Energy in Brunei

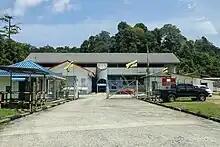
Belingos diesel power plant in Temburong.

In 2005, natural gas supplied 75.6% of Brunei's total energy needs. About 58% of the country's electrical needs, which primarily serve residential areas, are met by the Department of Electrical Services (DES), which also operates a diesel power plant (Belingos) and four natural gas power stations (Gadong 1A, Gadong 2, Bukit Panggal, and Lumut). The other 42% is supplied by the Berakas Power Company (BPC), which runs three major natural gas power stations (Berakas, Gadong 3, and Jerudong) and serves the majority of strategically important locations including government buildings, hospitals, an international airport, etc. In 2022, natural gas output decreased from 31.5 million cubic meters per day in Q2 2021 to 27.3 million cubic meters per day, while LNG production fell from per day.